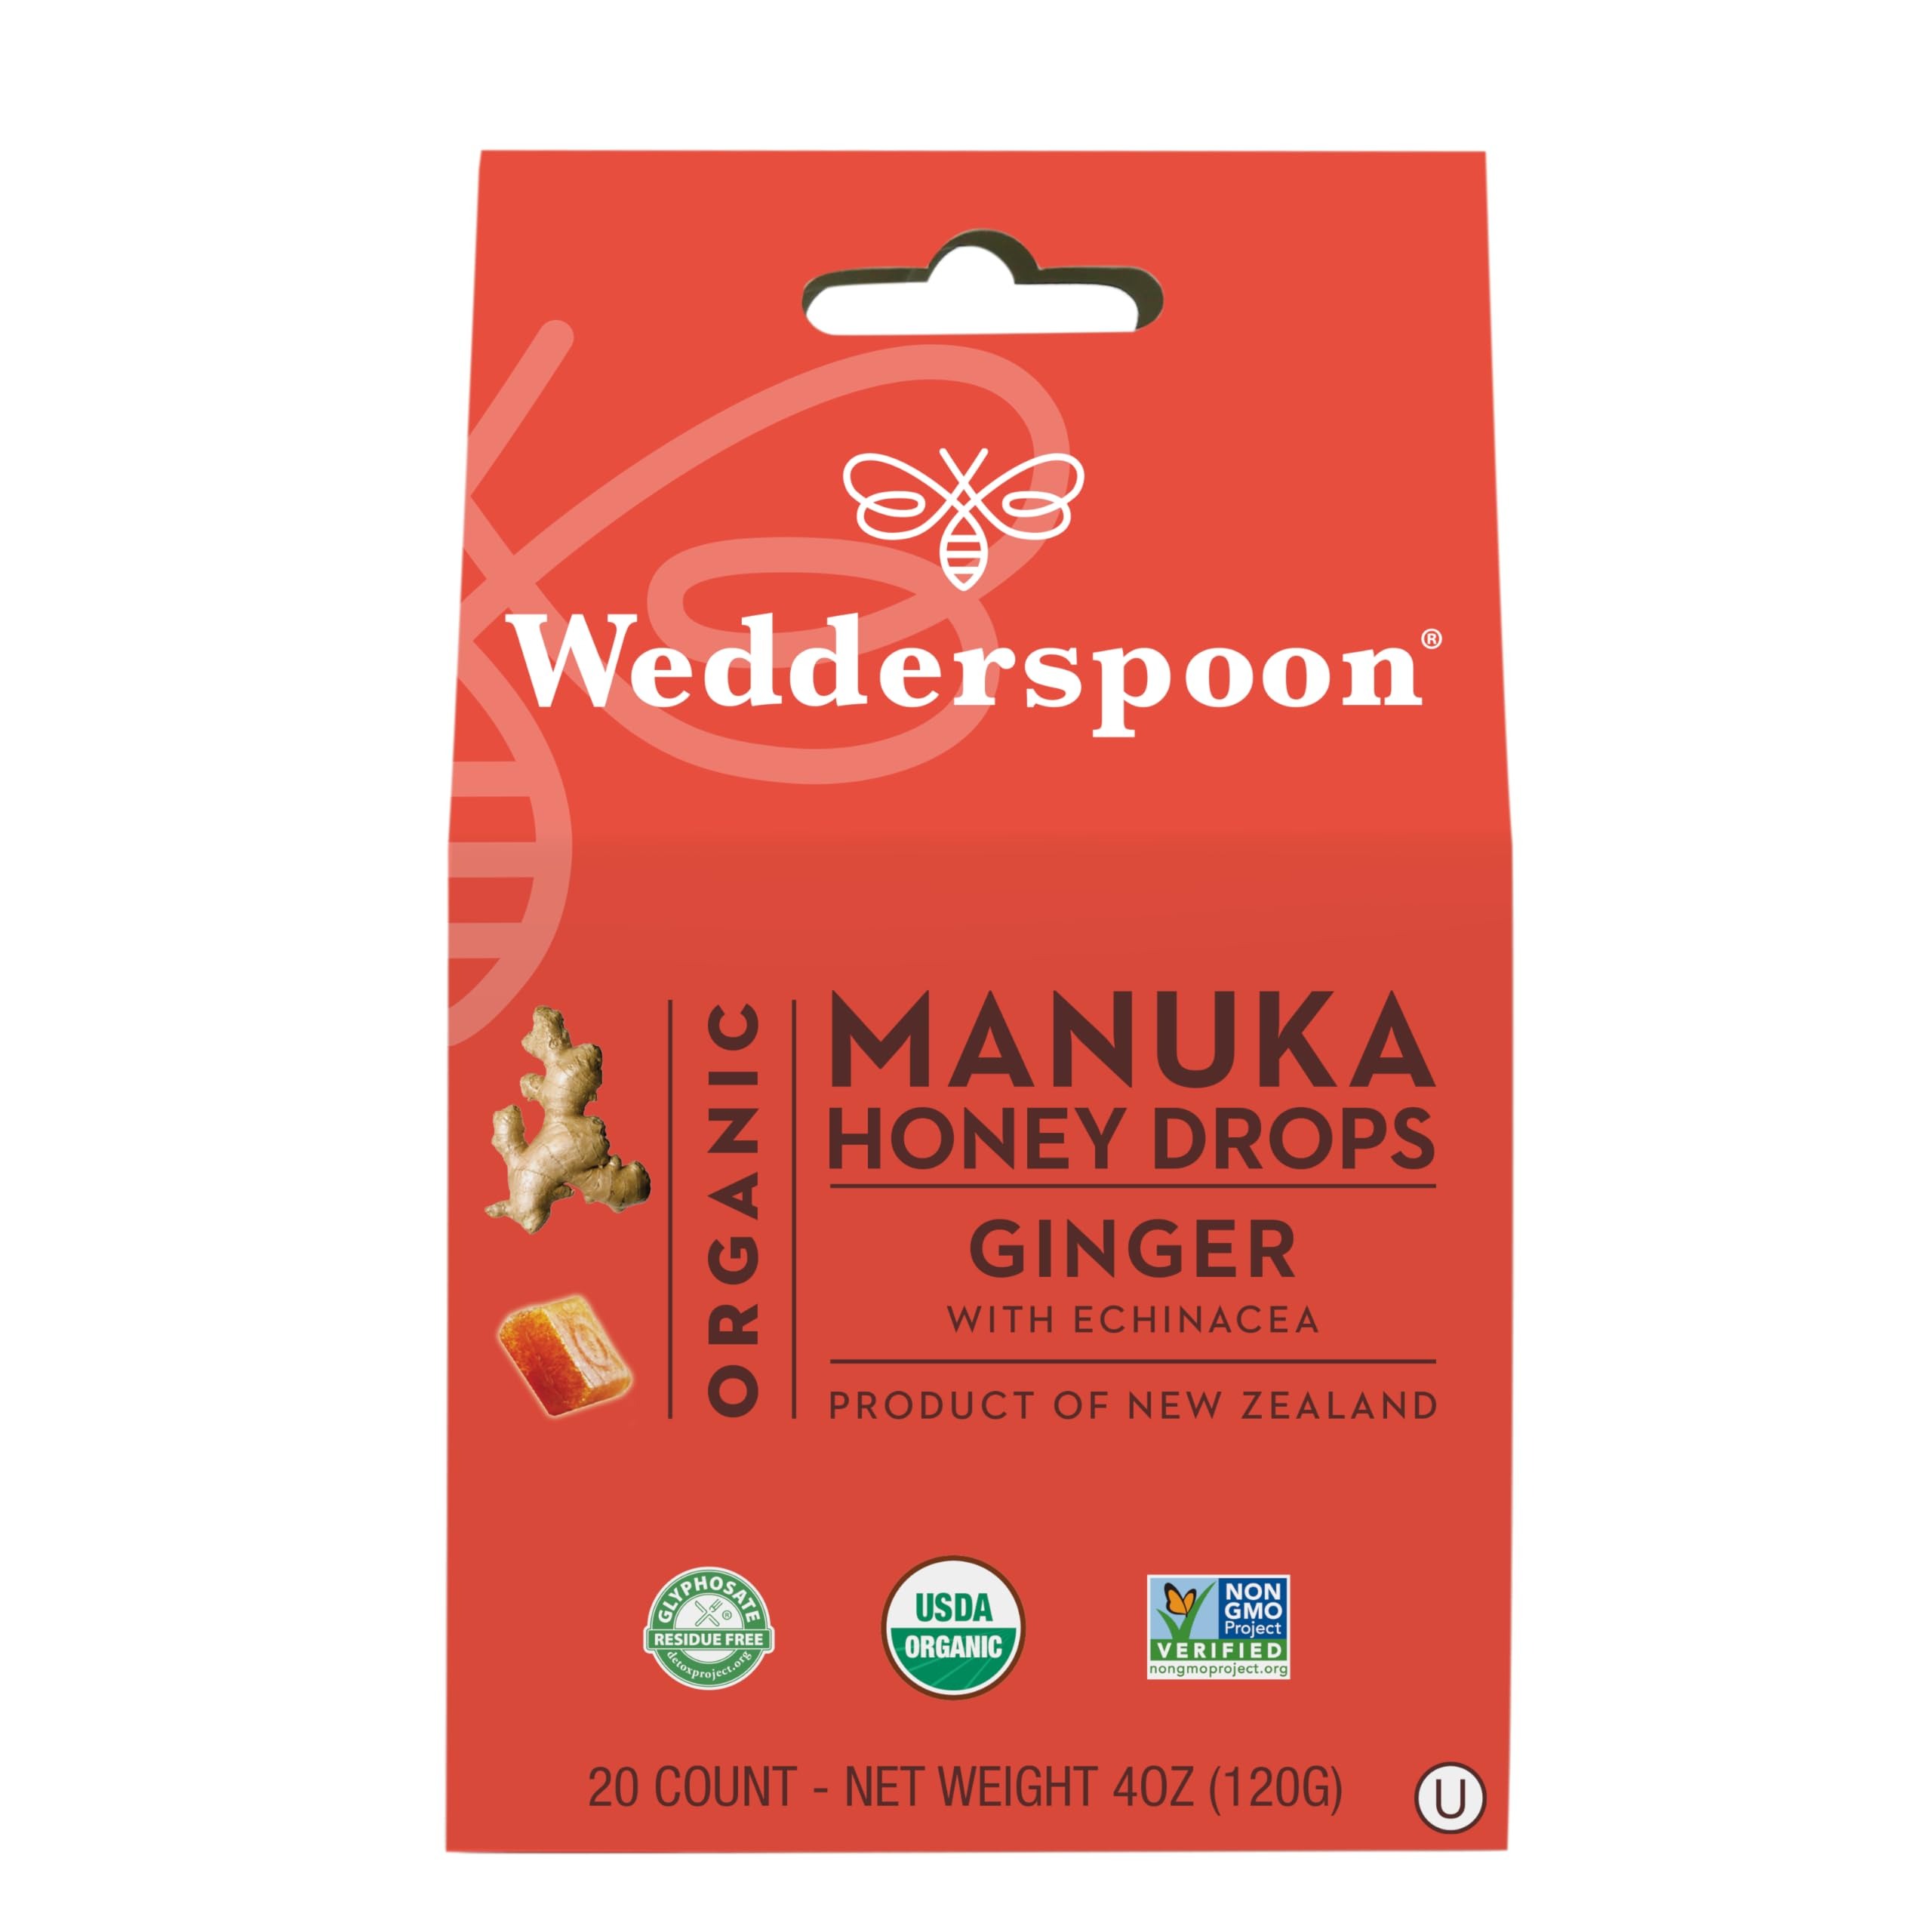
Item Name: Wedderspoon Organic Manuka Honey Drops, Ginger & Echinacea, 20 Count (Pack of 1) | Genuine New Zealand Honey | Perfect Remedy For Dry Throats
Bullet Point 1: Made with genuine, organic Manuka Honey
Bullet Point 2: Soothes throat with delicious recipe of simple, herbal ingredients
Bullet Point 3: Crafted with echinacea, which helps support a healthy immune system
Bullet Point 4: No artificial color, flavoring, or preservatives.
Bullet Point 5: Peanut, soy, tree nut, dairy, and egg free. No wheat, barley, or rye
Bullet Point 6: Allergen information: almonds_free
Value: 4.0
Unit: Ounce

Price: 10.99